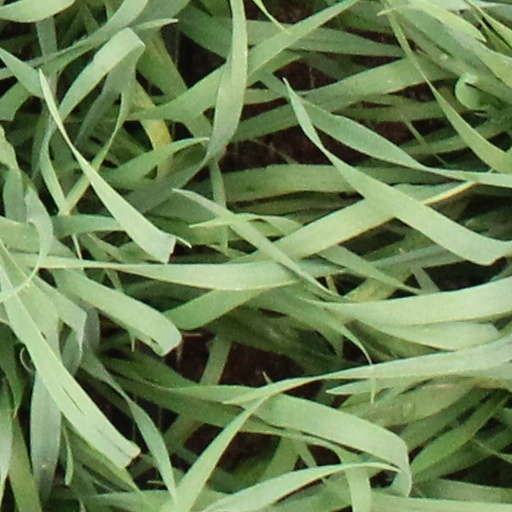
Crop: wheat